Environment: real
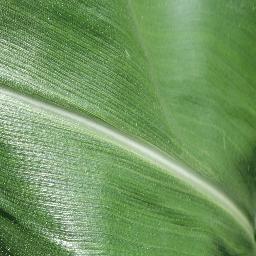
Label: healthy